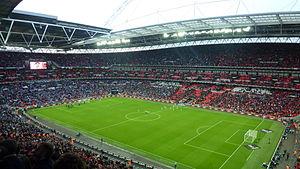
Wembley Stadium est un stade avec une capacité réelle de qualité de vue optimale de 90 000 personnes situé à Wembley, dans le borough londonien de Brent au nord-ouest de Londres, en Angleterre. Ce stade national est détenu par la Fédération d'Angleterre de football par l'intermédiaire de sa filiale Wembley National Stadium Limited, et son usage principal est pour les matchs à domicile de l'Équipe d'Angleterre de football. De plus, Wembley reçoit chaque année les finales des principales compétitions du football anglais. Il est également utilisé pour des concerts et d'autres événements sportifs majeurs.